Eugène Lami

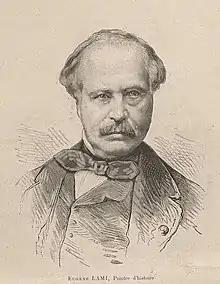
An 1890 illustration of Lami

Eugène Louis Lami (12 January 1800 – 19 December 1890) was a French painter and lithographer. He was a painter of fashionable Paris during the period of the July Monarchy and the Second French Empire and also made history paintings and illustrations for books such as Gil Blas and Manon Lescaut.